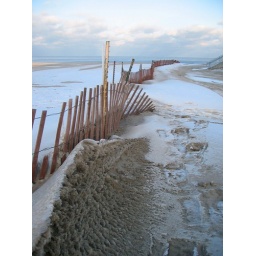
Snow, ice, and sand mix and drift against a fence on Foster Avenue beach.